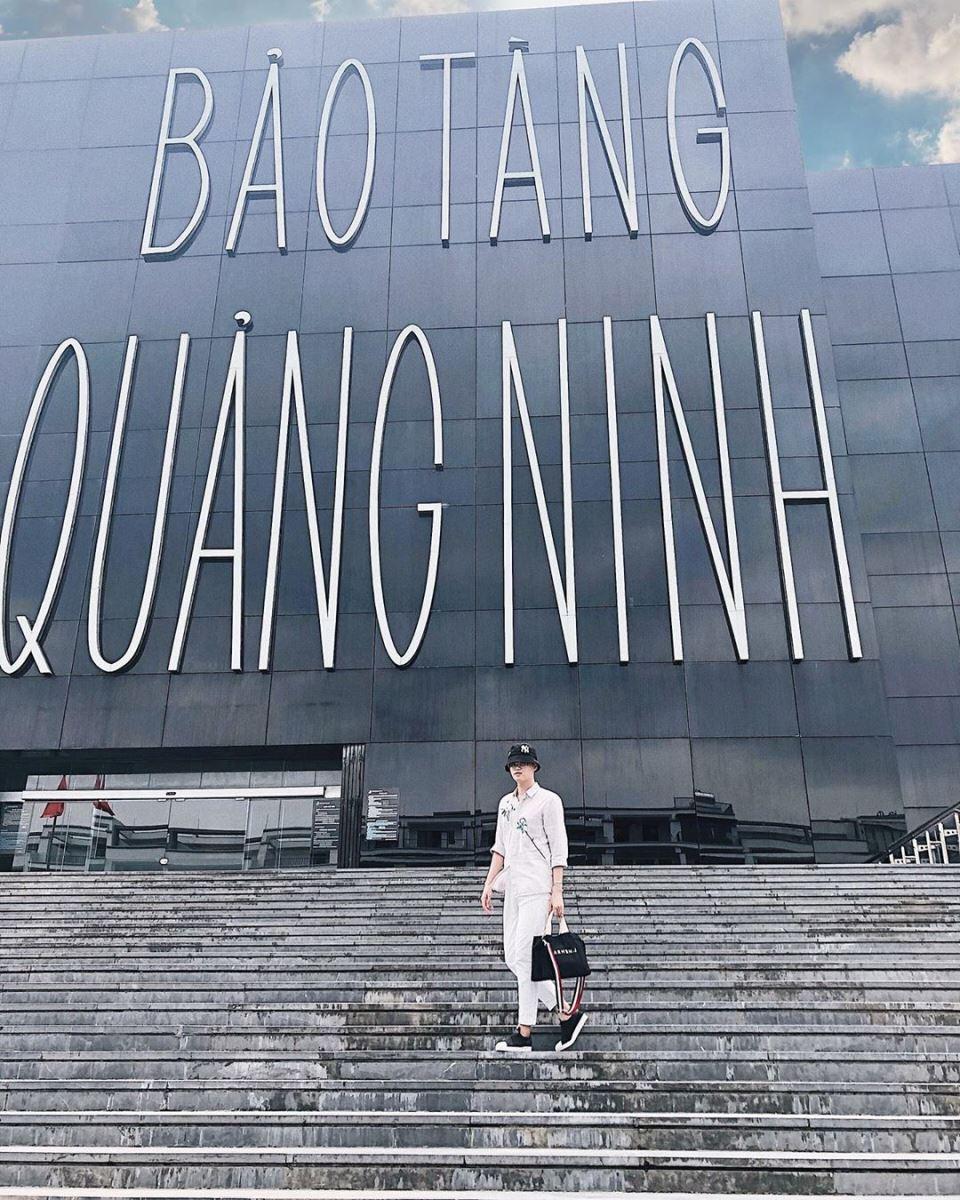
có một người đàn ông đang đứng ở phía trước bảo tàng